Provence Honey

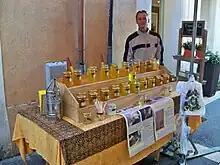
Denis Catalano's stand, beekeeper at the Apt market in Saint-Pierre street

Beekeeping brings together many producers. Some estimated 4500 whose 700 own between 70 and 150 beehives. The area numbers many professional beekeepers : more than 300 own at least 150 hives. Production in that area amounts to 2000 tons per year (this being 8% of the national production).